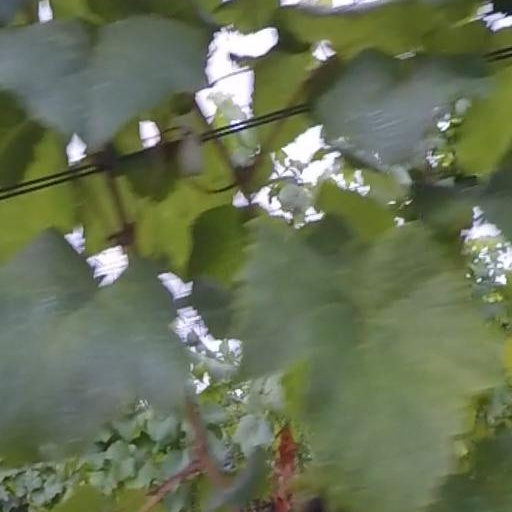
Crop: grape